Jōmon period

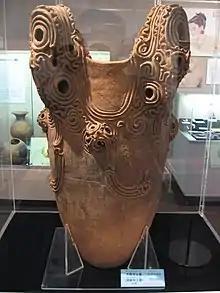
Spray style Jōmon pottery

The first Jōmon pottery is characterized by the cord-marking that gives the period its name and has now been found in a large number of sites. The pottery of the period has been classified by archaeologists into some 70 styles, with many more local varieties of style. The antiquity of Jōmon pottery was first identified after World War II, through radiocarbon dating methods. The earliest vessels were mostly smallish round-bottomed bowls high that are assumed to have been used for boiling food and, perhaps, storing it beforehand. They belonged to hunter-gatherers and the size of the vessels may have been limited by a need for portability. As later bowls increase in size, this is taken to be a sign of an increasingly settled pattern of living. These types continued to develop, with increasingly elaborate patterns of decoration, undulating rims, and flat bottoms so that they could stand on a flat surface.